5 October 1910 revolution

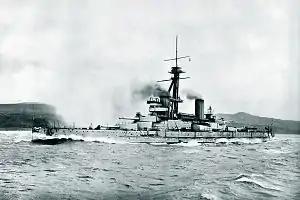
While in transit through Lisbon, the Brazilian president Hermes da Fonseca witnessed the revolution from the (pictured).

Meanwhile, a column had been formed with the intention to attack simultaneously the rebels in Rotunda, a plan that was never carried out because of the order to retreat. The column reached Rossio in the evening without having joined combat. This inaction was not caused by the incompetence of its commander, General António Carvalhal, as would become clear the next day, when he was named chief of the Military Division for the republican government: he had changed sides.